Alternate Presidents

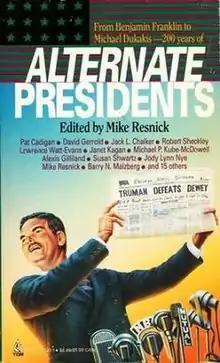

Alternate Presidents is an alternate history anthology edited by Mike Resnick, published in the United States by Tor Books. There are 28 stories in the anthology, including Resnick's own "The Bull Moose at Bay". The other remaining stories are by different authors, and present scenarios where an individual becomes President of the United States in a way that did not occur in real life. The anthology was released on February 15, 1992.